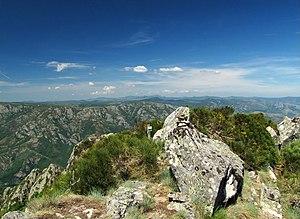
Mayres
Le rocher d'Abraham, situé dans le serre de la Croix de Bauzon et le département de l'Ardèche, est un pic culminant à 1 494 mètres d'altitude. Il constitue le point culminant des communes de Barnas et de La Souche, le sommet se situant à la frontière de ces deux localités et de Mayres.
Mayres est une commune française, située dans le département de l'Ardèche en région Auvergne-Rhône-Alpes.